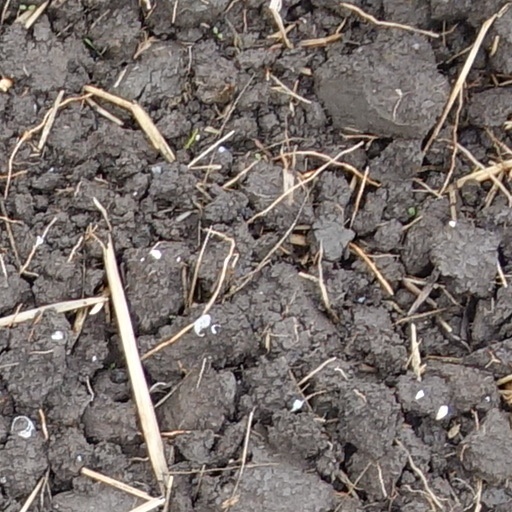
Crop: wheat